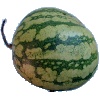
Label: Watermelon 1